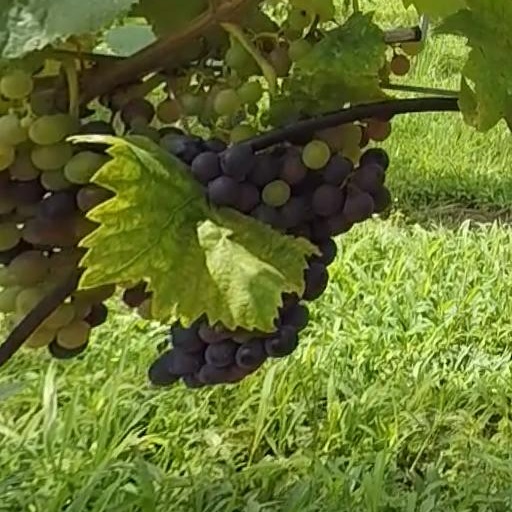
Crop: grape